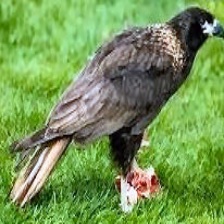
Species: STRIATED CARACARA
Scientific name: PHALCOBOENUS AUSTRALIS